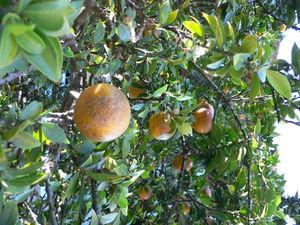
Le chinotto [kiˈnɔtto] est un soda à base du fruit du même nom. Il s'agit d'une boisson de couleur sombre et d'aspect ressemblant à celui du cola, mais elle n'est pas aussi sucrée que le cola et a un goût doux-amer.